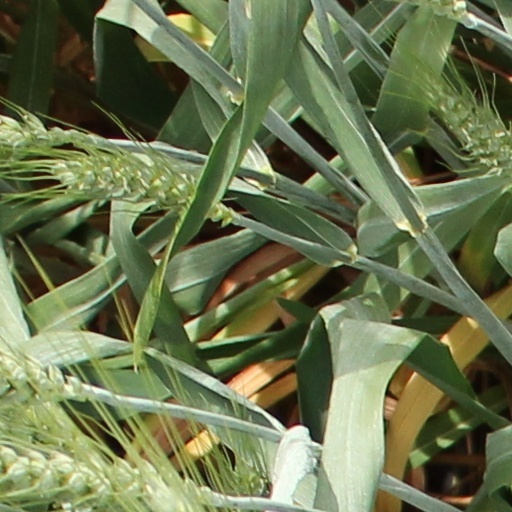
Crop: wheat